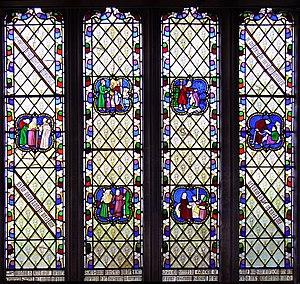
Lyme Regis est une ville côtière située dans l'ouest du Dorset à 40 km à l'ouest de Dorchester et à 40 km à l'est d'Exeter. Sa position dans la baie de Lyme dans la Manche en a fait à partir du XIIIᵉ siècle un des ports majeurs d'Angleterre. La ville a été la résidence de l'amiral George Somers au XVIᵉ siècle, à cette époque son maire, qui a fondé les premiers établissements permanents dans les îles Somers, connues de nos jours sous le nom des Bermudes. Lyme Regis est jumelée avec Saint George dans cet archipel.